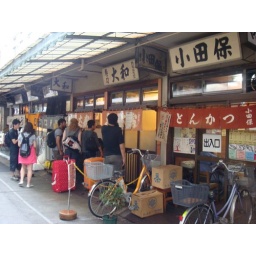
sushi bars around the fish market